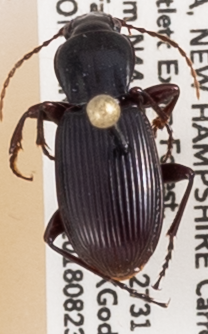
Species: Pterostichus tristis
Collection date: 2018-08-23
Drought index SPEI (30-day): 0.47
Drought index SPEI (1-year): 0.17
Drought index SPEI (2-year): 0.54